Mont Thabor

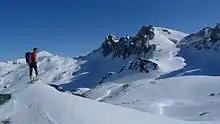
Pic du Thabor on the left, and the Mont Thabor on the right, from the "col de Valmenier".

Mont Thabor is a mountain of Savoie and Hautes-Alpes, France. It lies in the Massif des Cerces range. It has an elevation of 3,178 metres above sea level, it stands close to another summit, the Pic du Thabor, culminating at 3,207 metres above sea level.